San Pietro Martire, Murano

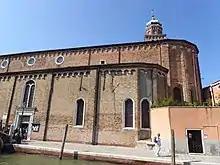
Wall of the church

The church was edificated in 1348 along with a Dominican convent, and was originally dedicated to St. John the Baptist. In 1474 a fire razed it to the ground and in 1511 it was rebuilt to the current appearance.